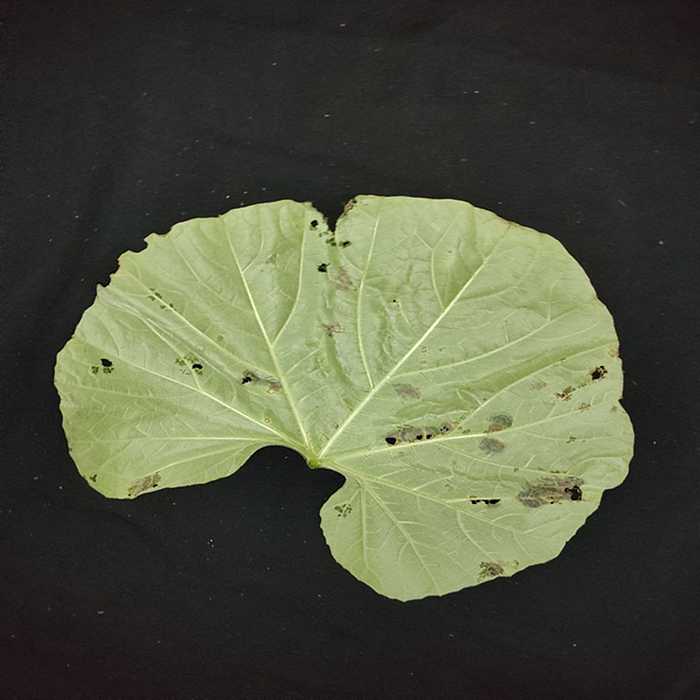
Plant: Bottle gourd
Label: Anthracnose